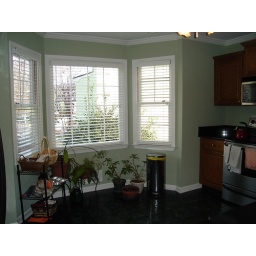
Bay window in the kitchen